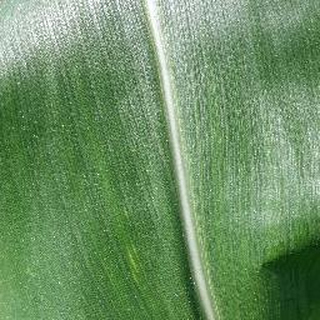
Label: healthy_corn